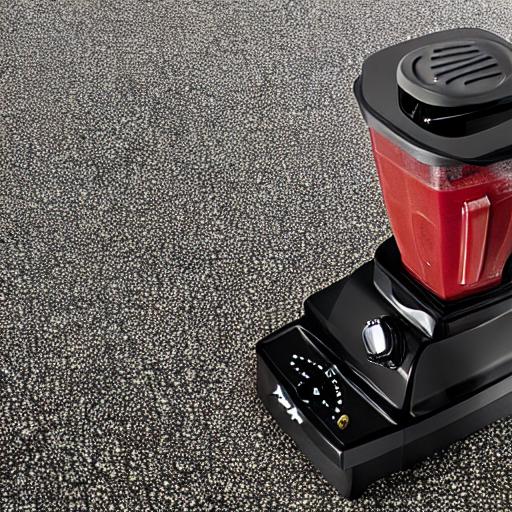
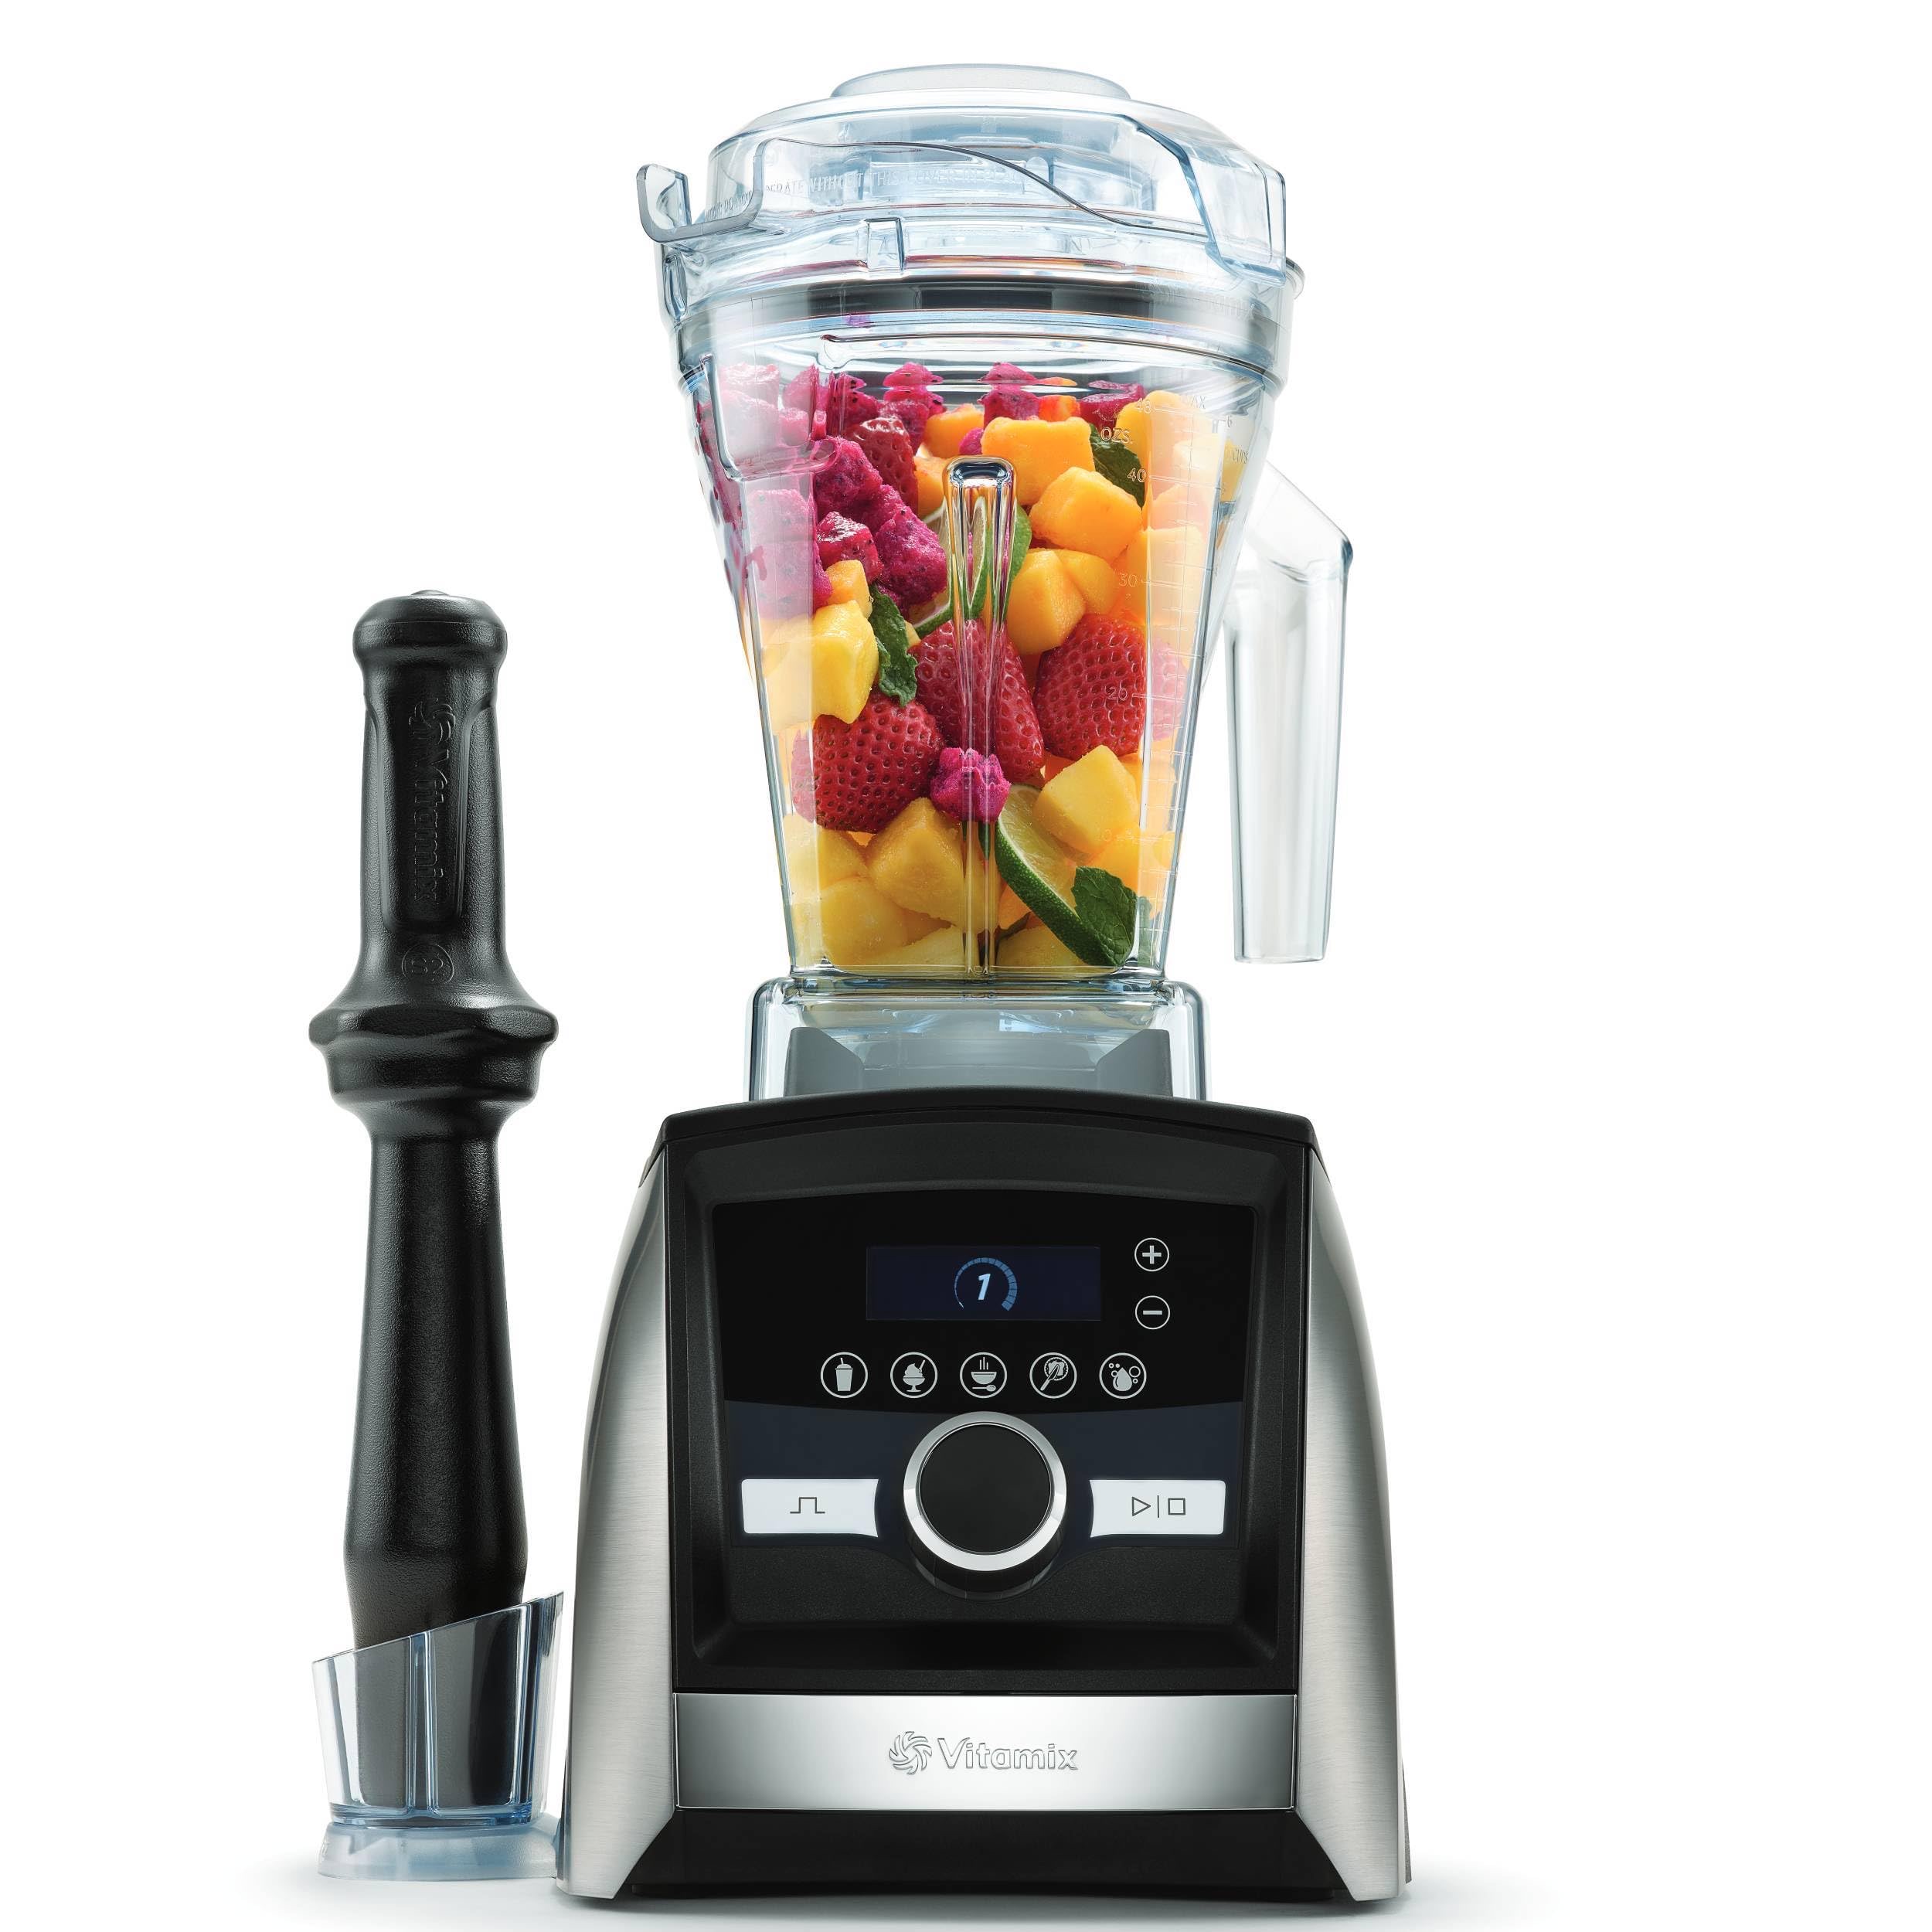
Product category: items_blender
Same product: no